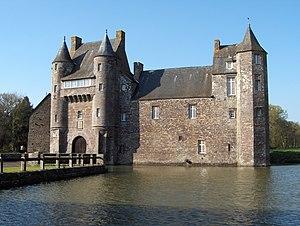
Cet article recense les monuments historiques de l'arrondissement de Pontivy, dans le département du Morbihan, en France.
La forêt de Paimpont, parfois identifiée à la forêt mythique de Brocéliande, est une forêt française située autour de Paimpont dans le département d'Ille-et-Vilaine en Bretagne à environ 30 km au sud-ouest de Rennes. D'une surface de 9 000 hectares, elle fait partie d'un massif forestier plus large qui couvre les départements voisins du Morbihan et des Côtes-d'Armor pour s'étendre sur une surface totale de 19 500 ha environ.
Le château de Trécesson, qui a conservé son aspect médiéval, est l'un des plus impressionnants châteaux de Bretagne. Ses imposants murs de schiste rougeâtre se reflètent dans les eaux de l’étang qui l’entoure. Il est situé sur la commune de Campénéac à proximité de la forêt de Paimpont-Brocéliande et en bordure du camp de Coëtquidan. C’est une propriété privée.
La liste des châteaux du Morbihan recense de manière non exhaustive les châteaux, maisons fortes et mottes castales situés dans le département français du Morbihan. Il est fait état des inscriptions et classements au titre des monuments historiques.